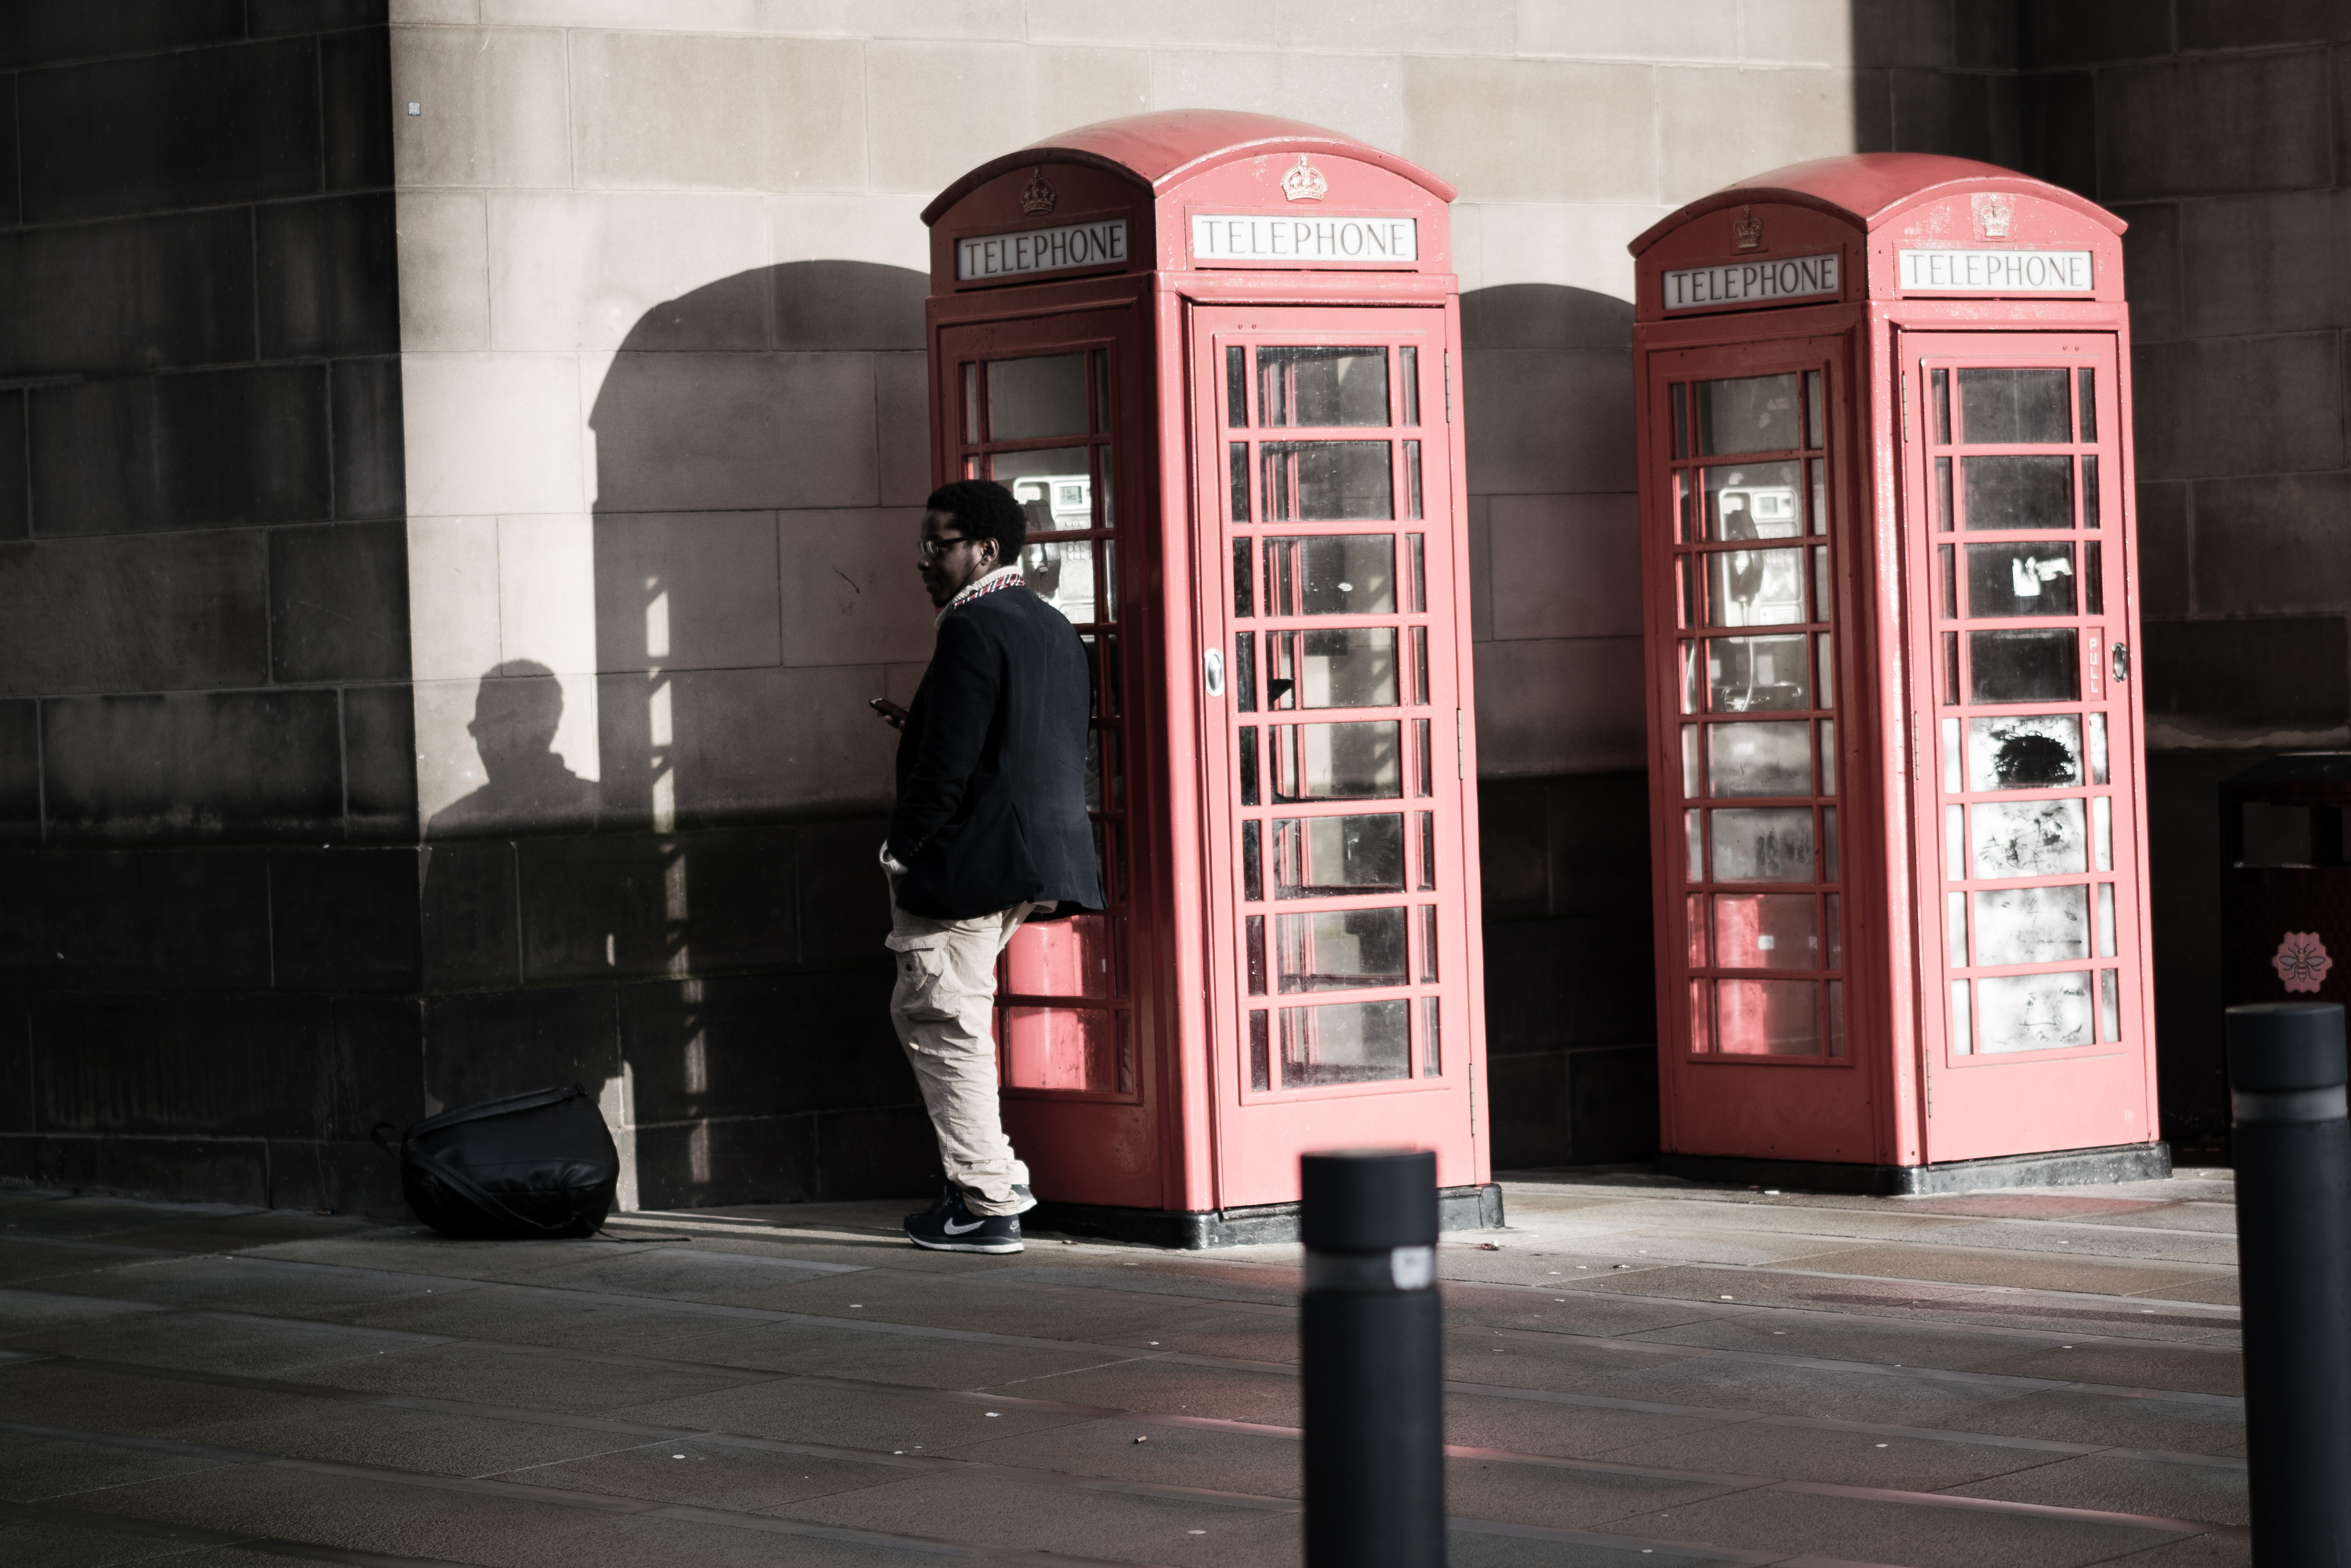
man, people, street, transport, red, color, public transport, places, type, 2016, 2015, manchester, 03march, 20160305, design, telephonebox, telephone booth